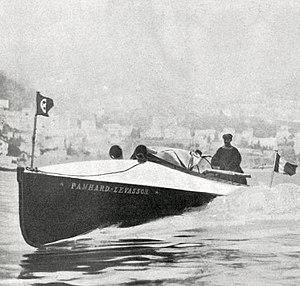
Avril 1905, le 'Panhard et Levassor' du comte Robert de Vogüe gagne le ""Championnat de la Mer"" organisé Monaco, en battant tous les records du monde à partir de 50 kilomètres."
Panhard & Levassor est un constructeur automobile français dont l'activité civile a été arrêtée en 1967, après sa reprise par Citroën. L'entreprise, rachetée en 2012 par Renault Trucks Defense, est devenue sous le nom de Panhard Defense constructeur de véhicules militaires, essentiellement des blindés légers 4 × 4, produits en France dans deux usines à Marolles-en-Hurepoix et Saint-Germain-Laval.
Robert-Ursin-Adrien, marquis de Vogüé, est un officier de marine et homme d'affaires français.